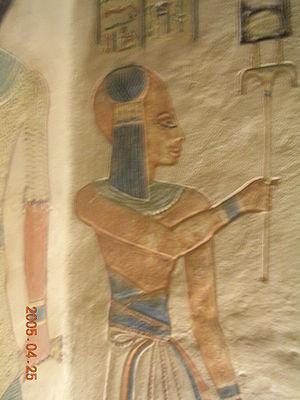
Amonherkhépeshef, est un prince égyptien, qui a vécu pendant la XXᵉ dynastie. Il était le fils de Ramsès III et de la reine Iset.